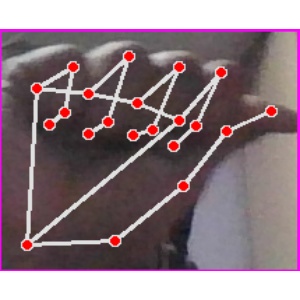
अक्षर: छ